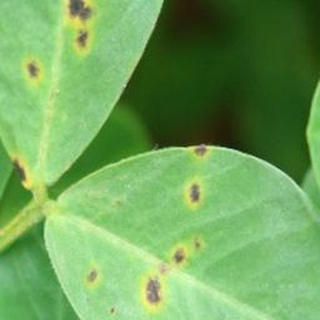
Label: groundnut_early_leaf_spot